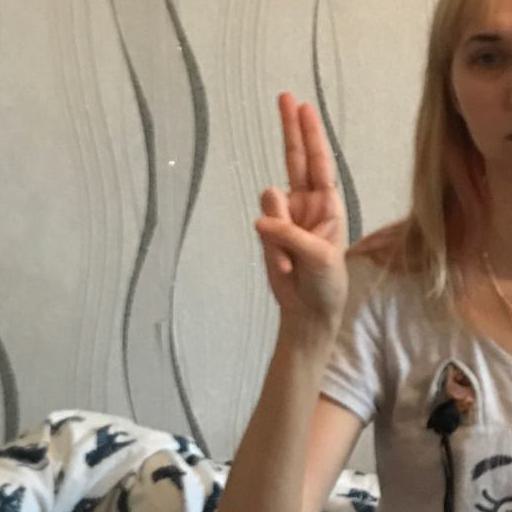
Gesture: two_up